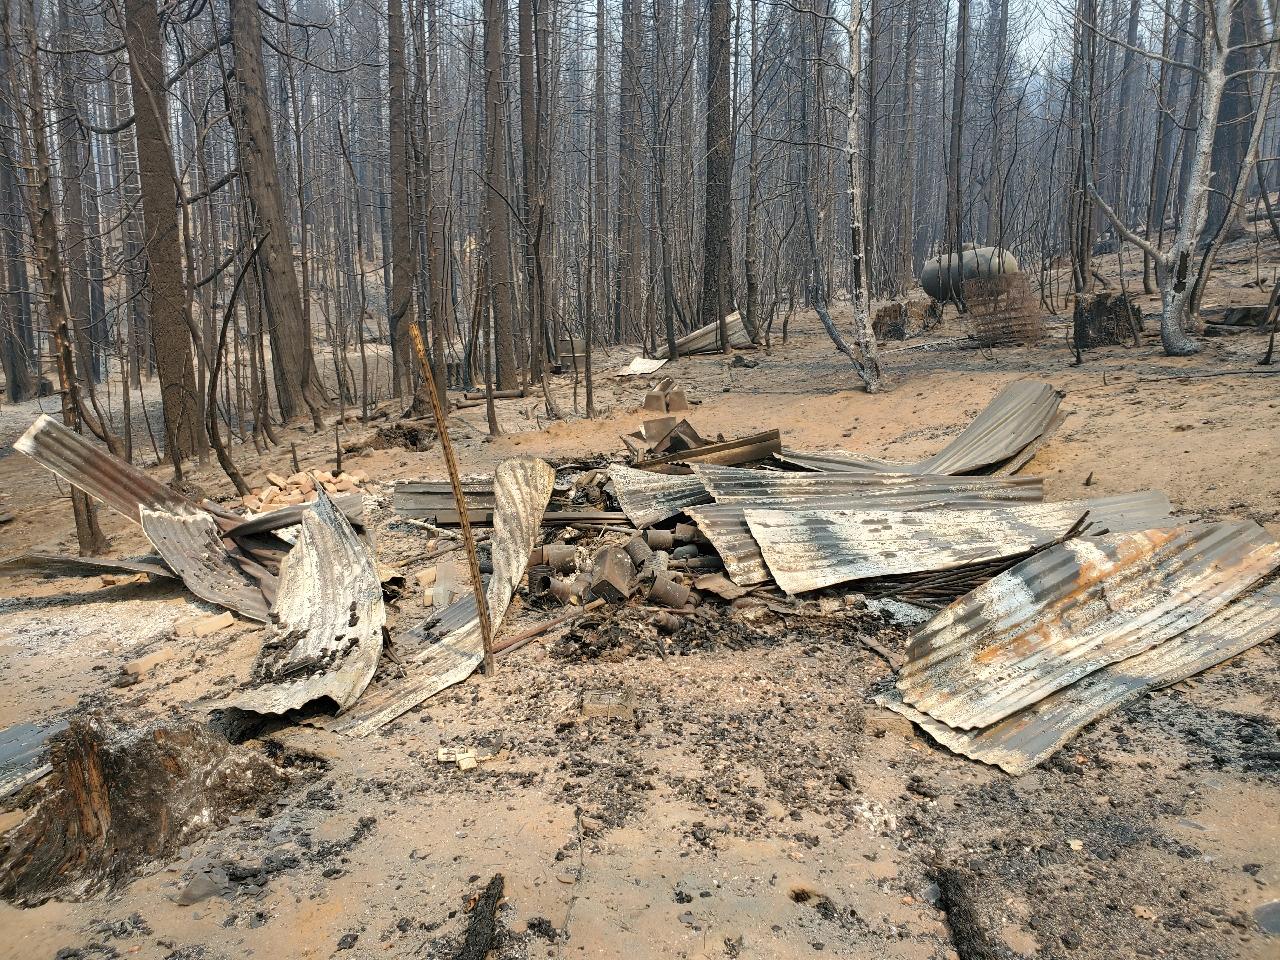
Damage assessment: destroyed